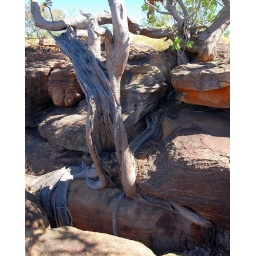
This tenacious tree seeks moisture amongst the rocks on the stony plateau above the Mitchell Falls